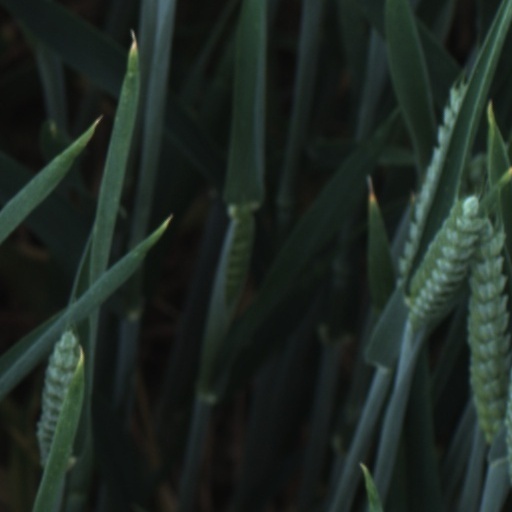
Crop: wheat